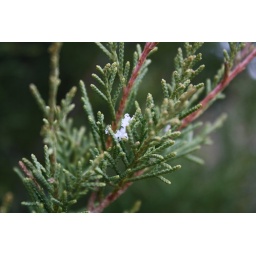
A single flake of snow caught in a the needles of a pine tree at UNC Asheville